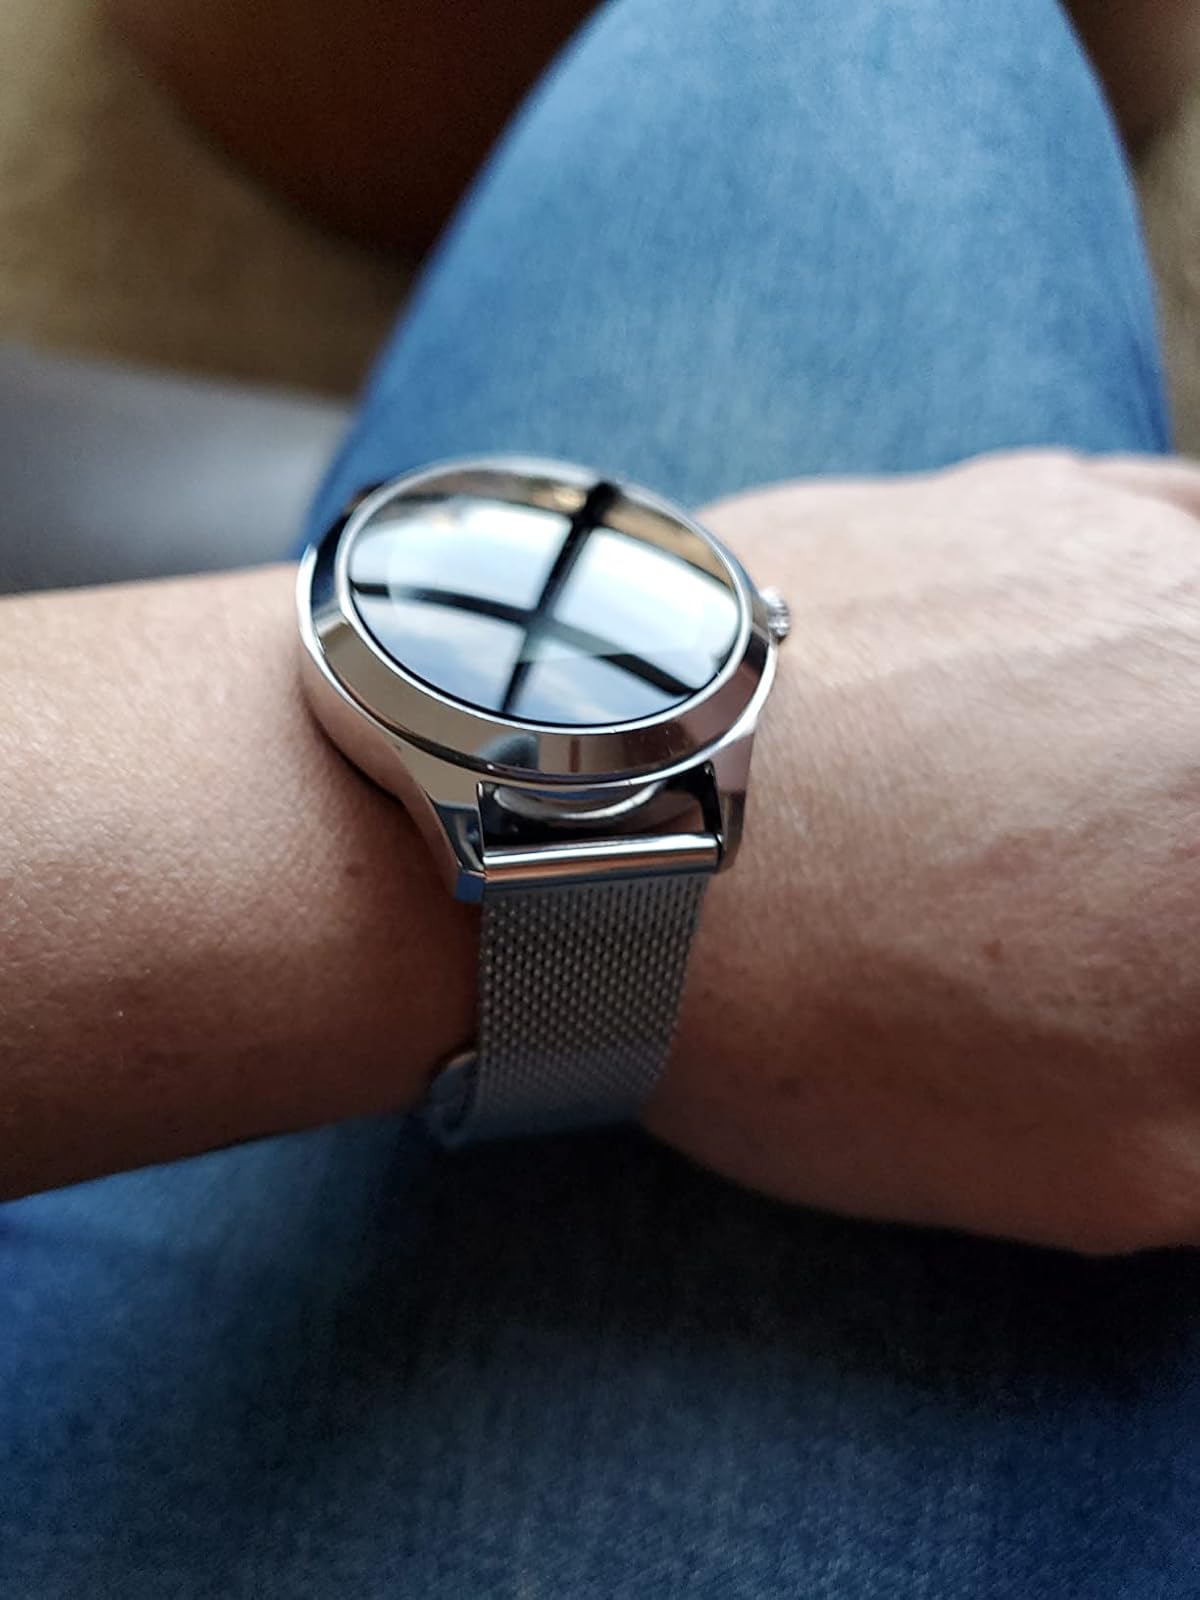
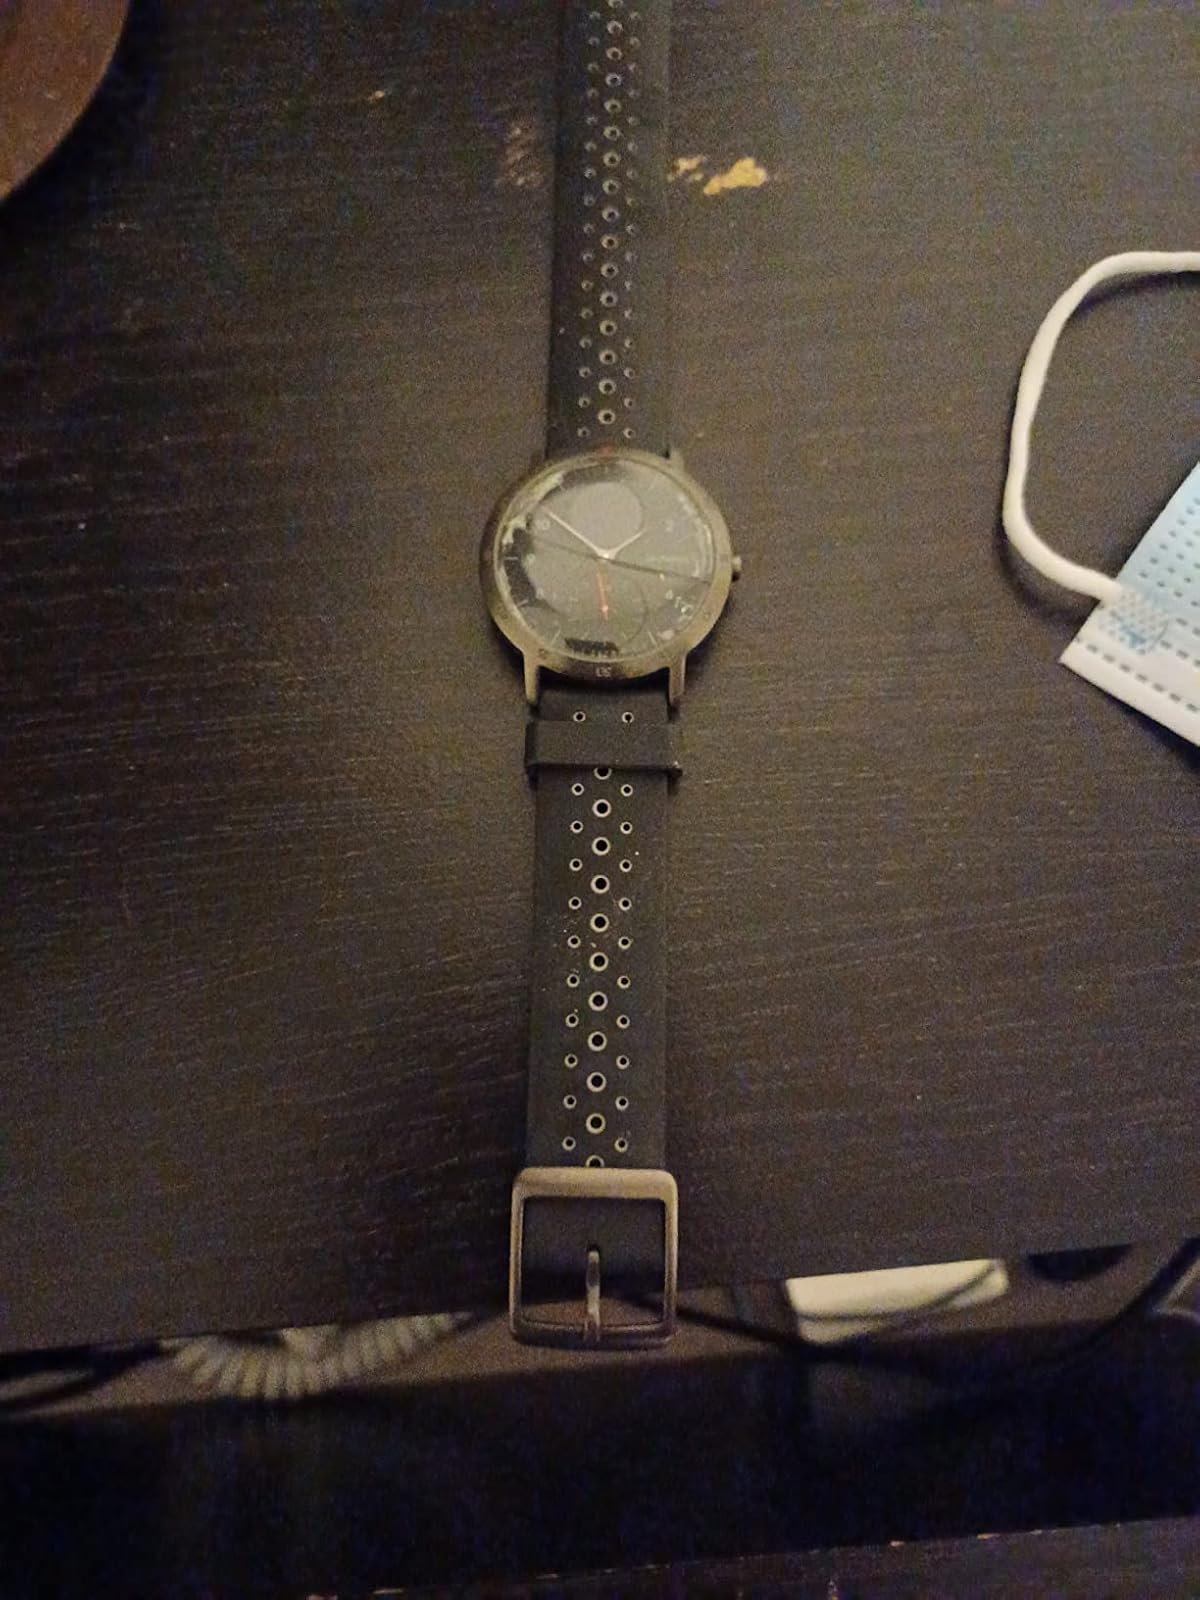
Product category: smartwatch
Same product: no